Gilchrist Bridge

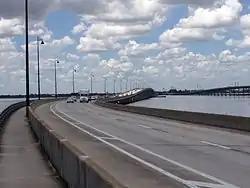

The Albert W. Gilchrist Bridge is a bridge in Charlotte County, Florida, crossing the Peace River between Port Charlotte, Florida, and Punta Gorda, Florida. The two-lane 45-foot-tall structure carries the southbound lanes of U.S. Route 41 (Tamiami Trail). US 41's northbound lanes are carried over the river on the adjacent Barron Collier Bridge. It was named for former Florida Governor Albert W. Gilchrist, who resided in Punta Gorda.